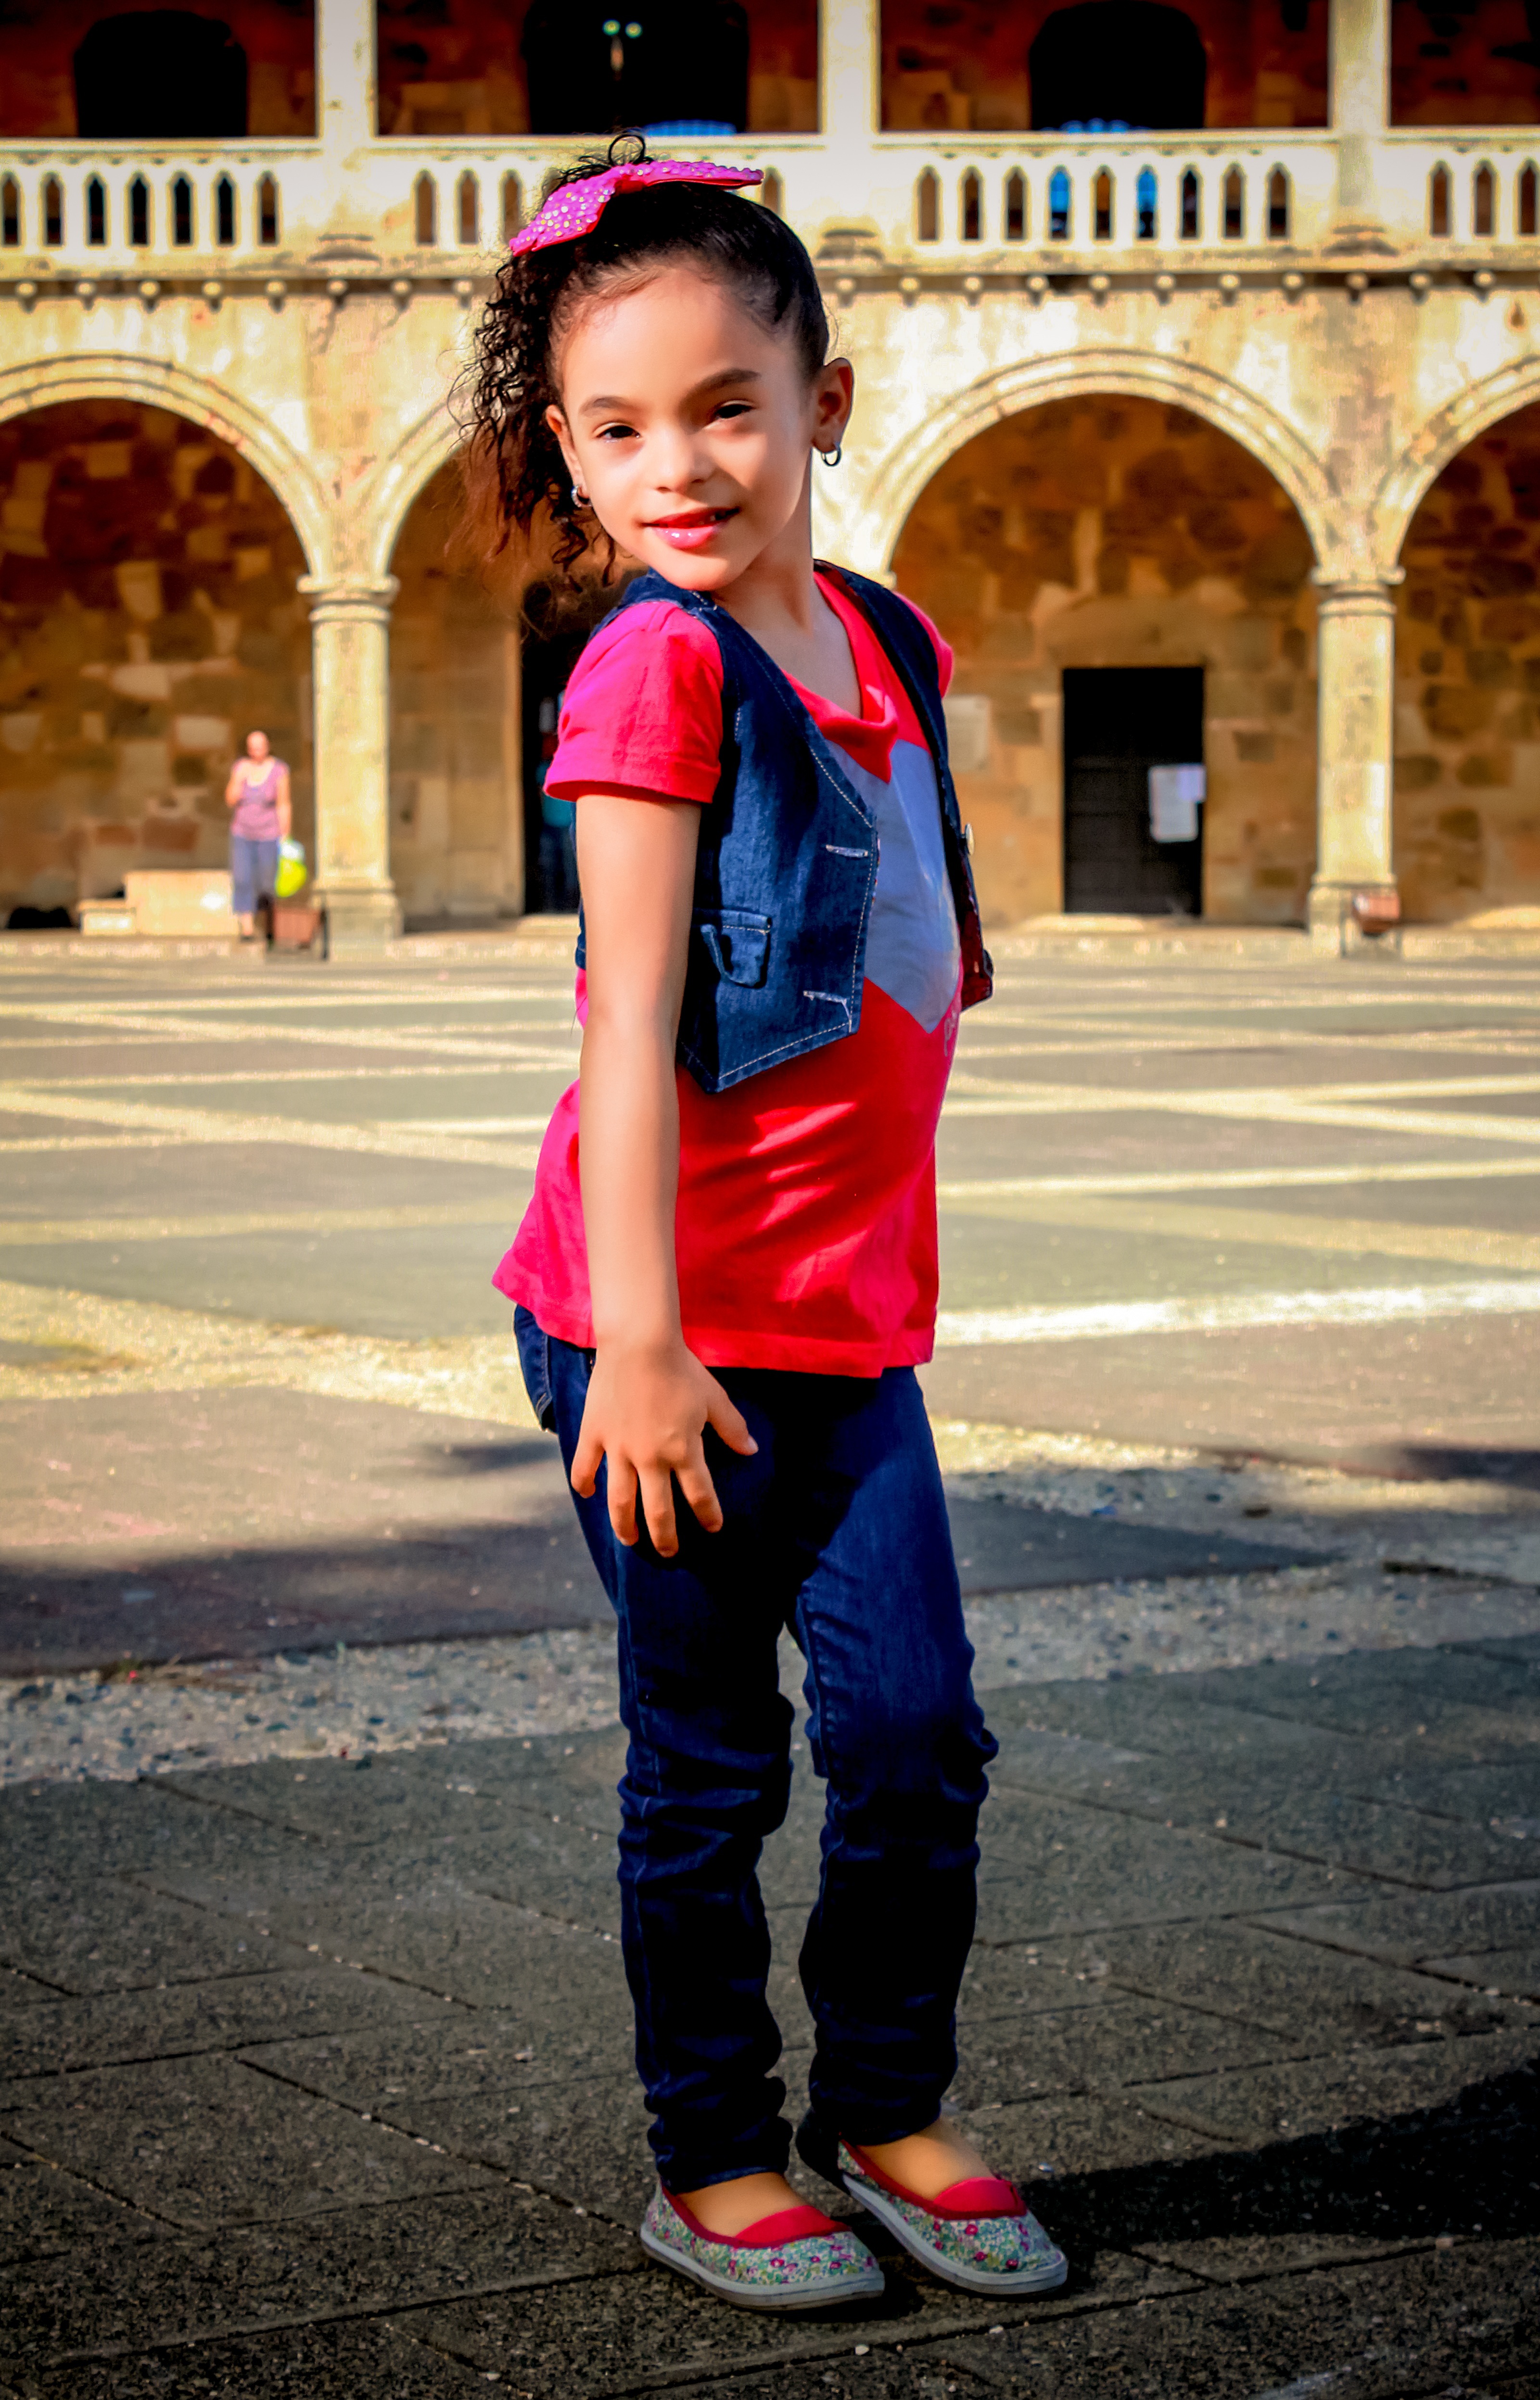
person, people, girl, photography, male, model, red, color, child, fashion, lady, fun, toddler, footwear, photograph, image, photo shoot, omar medina films